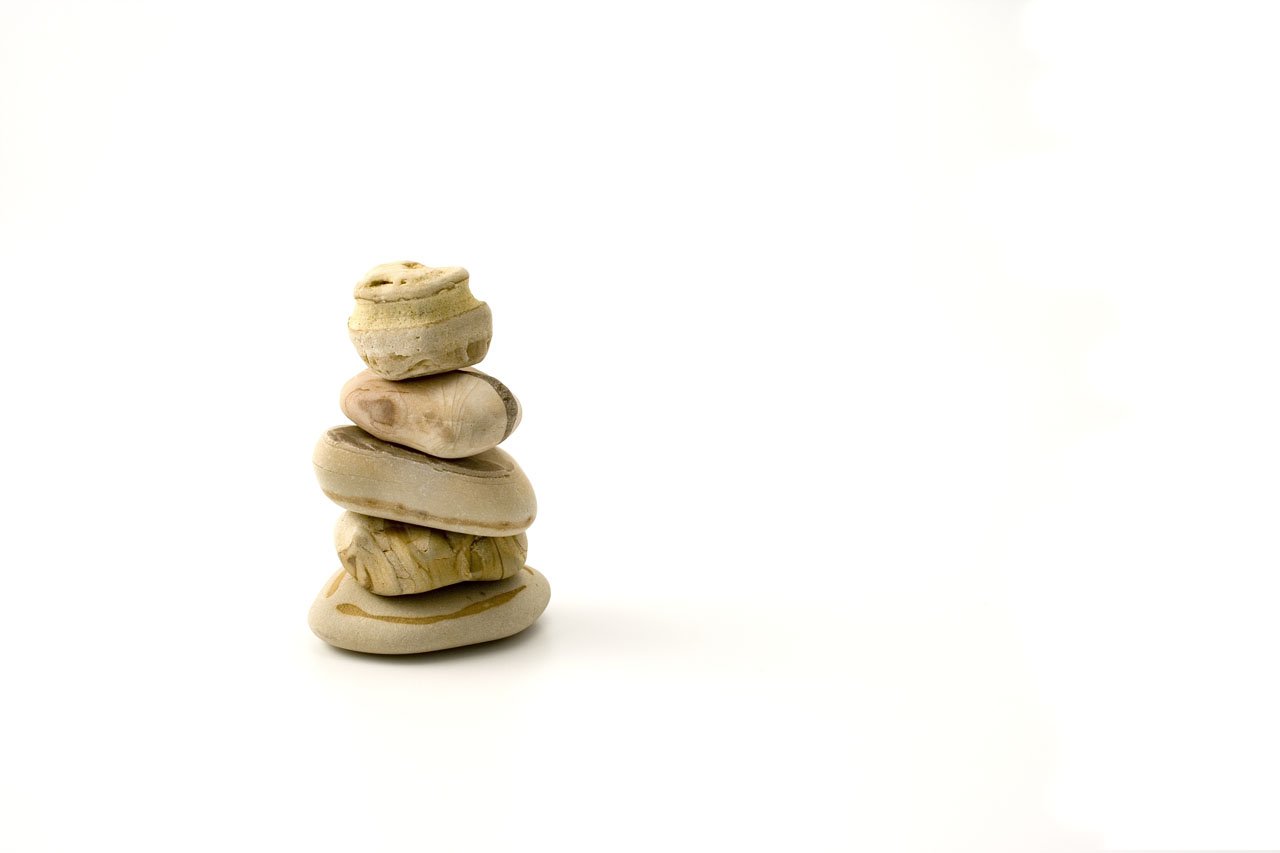
rock, abstract, growth, white, isolated, dry, decoration, pile, balance, natural, pebble, peace, calm, holding, material, board game, stones, art, background, luxury, figurine, over, hard, games, mineral, balancing, prosperity, indoor games and sports, tabletop game